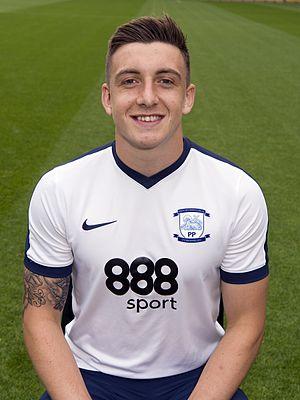
Jordan Thomas Hugill, né le 4 juin 1992 à Middlesbrough en Angleterre, est un footballeur anglais. Il évolue au poste d'attaquant à Norwich City.